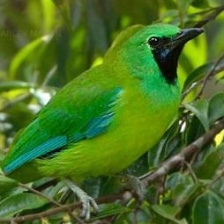
Species: BORNEAN LEAFBIRD
Scientific name: CHLOROPSIS KINABALUENSIS